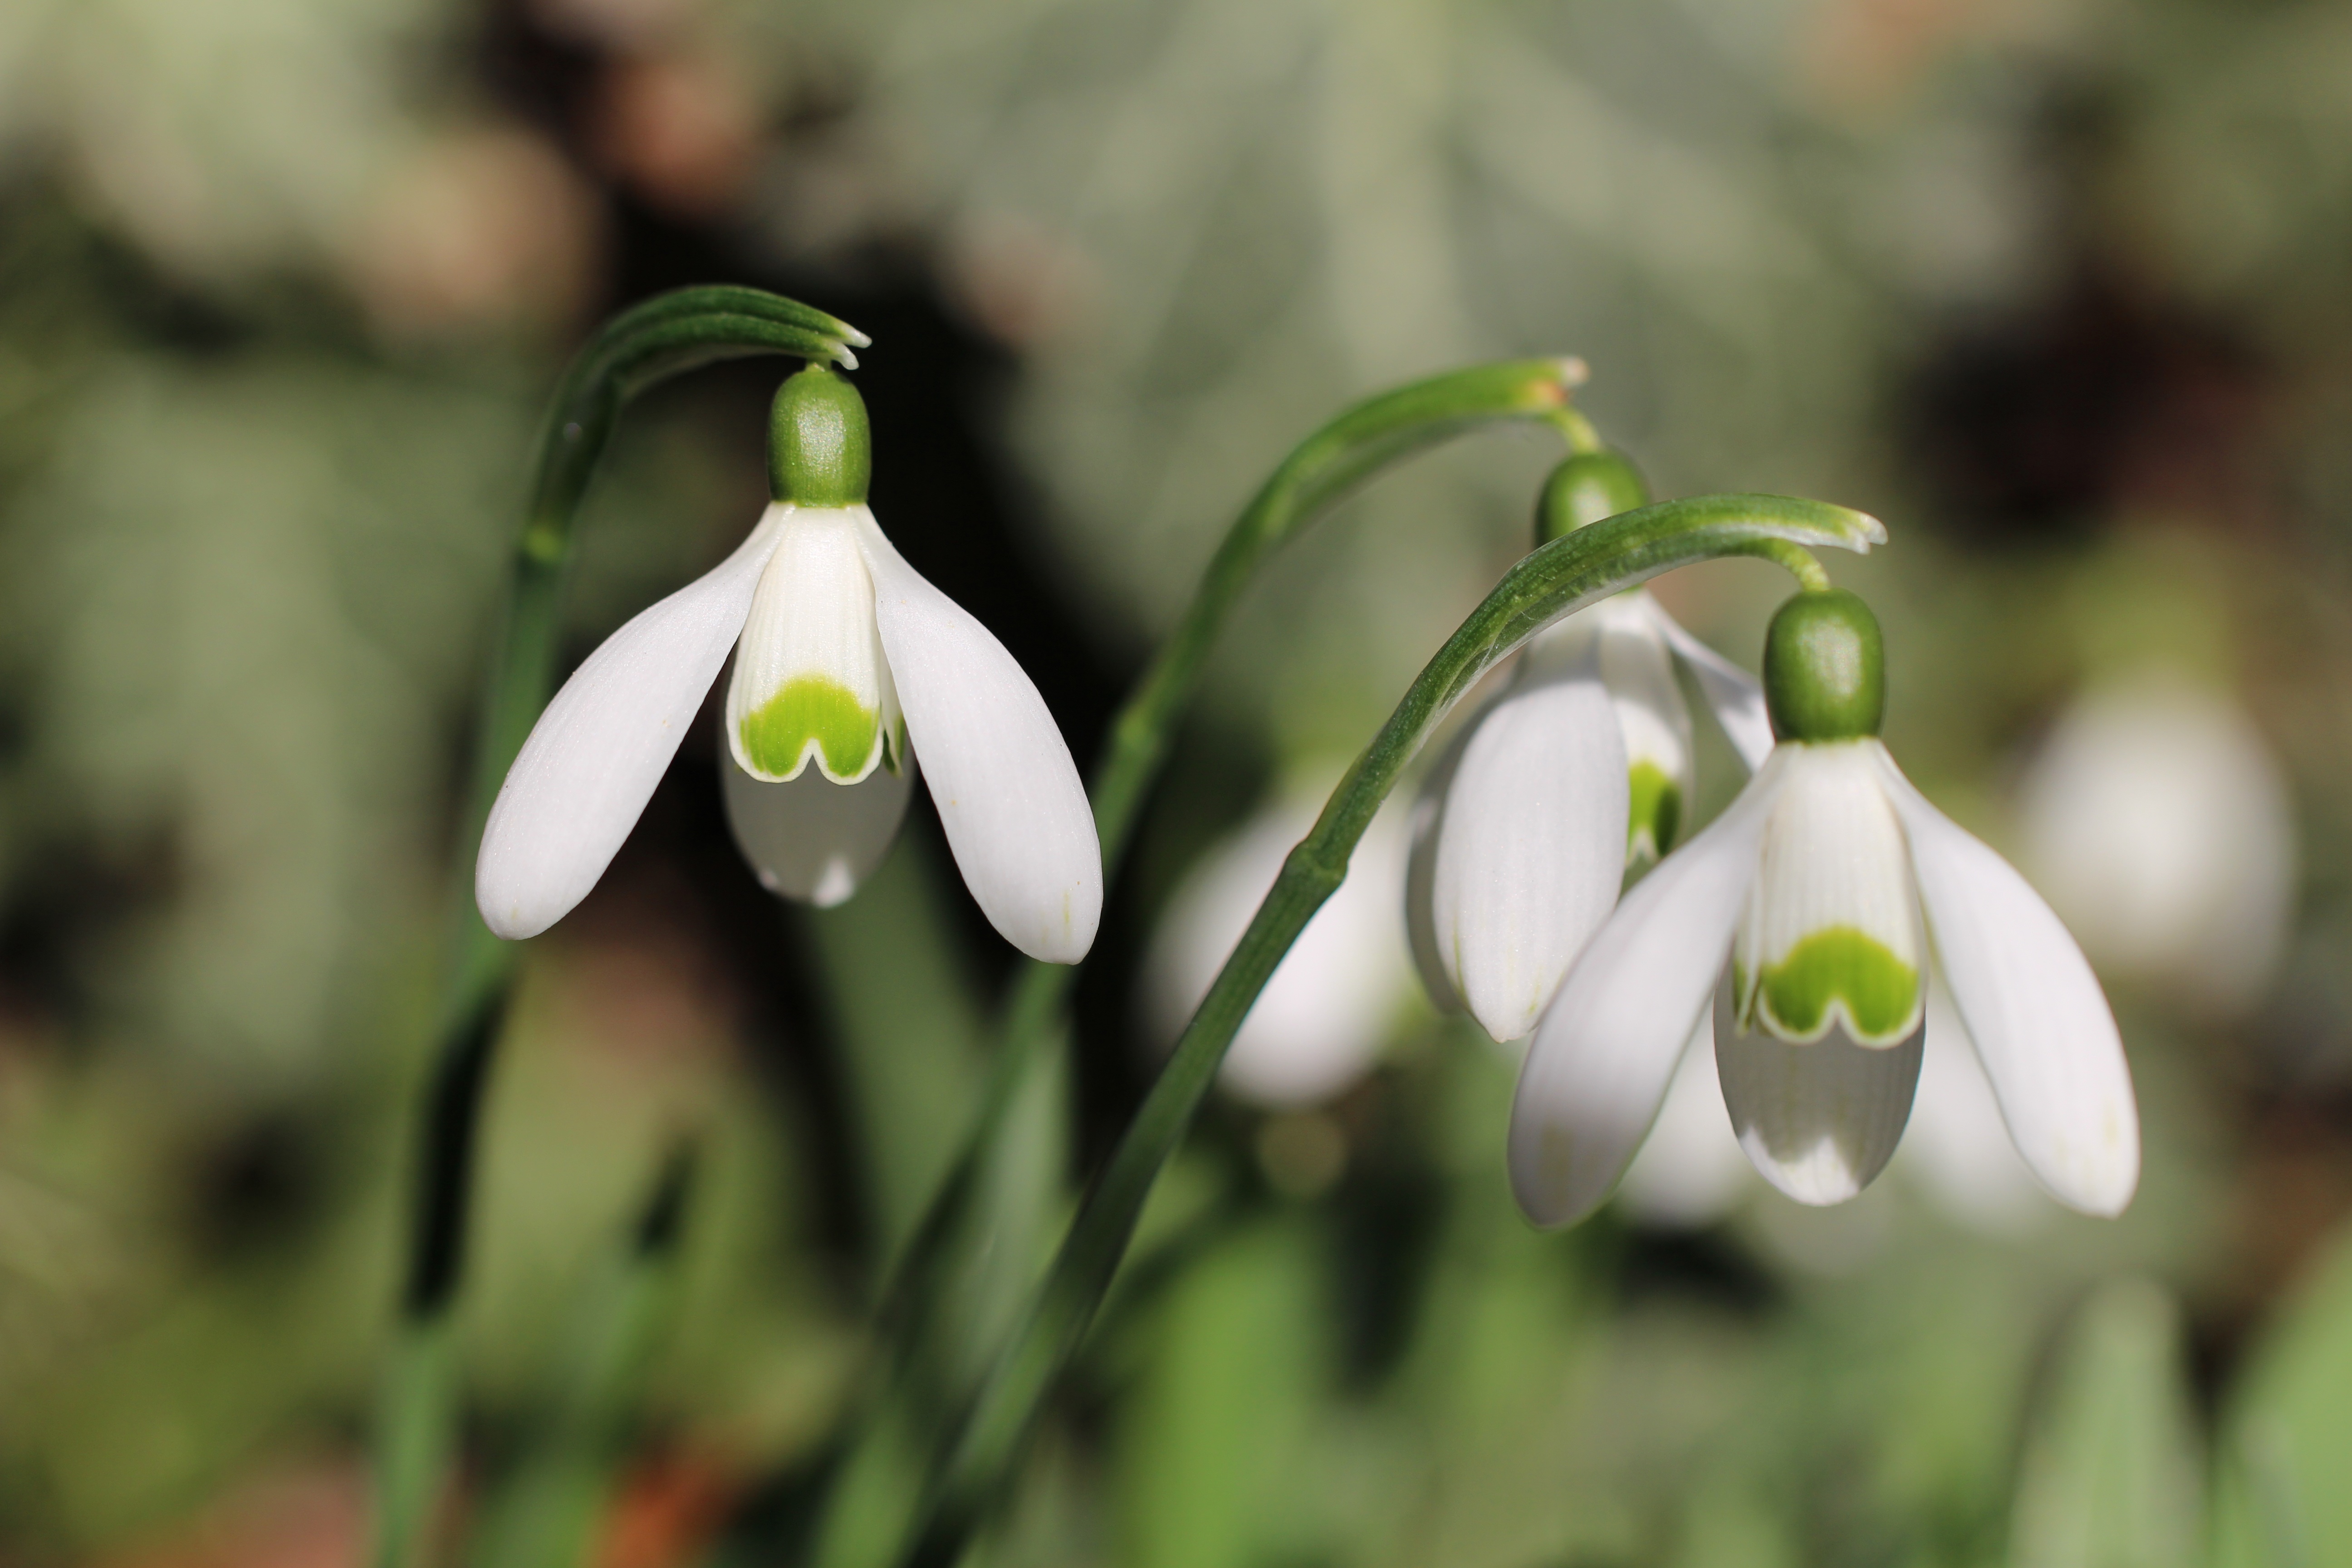
blossom, plant, white, morning, flower, bloom, love, spring, green, botany, close, flora, wildflower, close up, three, eye, joy, march, first, snowdrop, luck, early bloomer, galanthus, macro photography, harbinger of spring, flowering plant, land plant